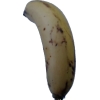
Label: banana